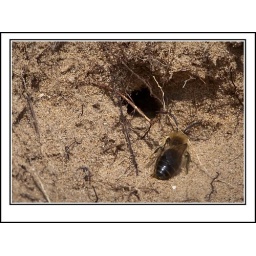
Taken in the sand dunes near Meols on the North Wirral coast